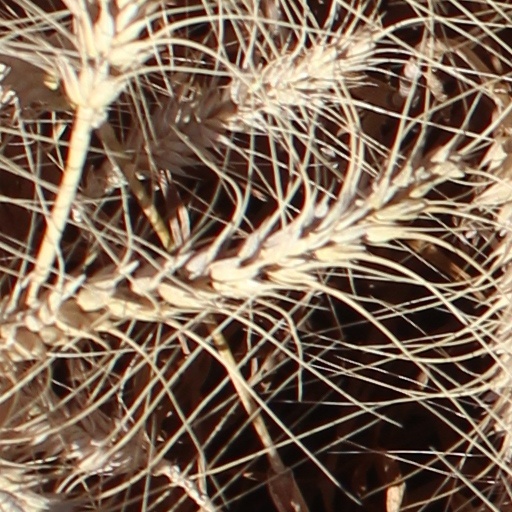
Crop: wheat